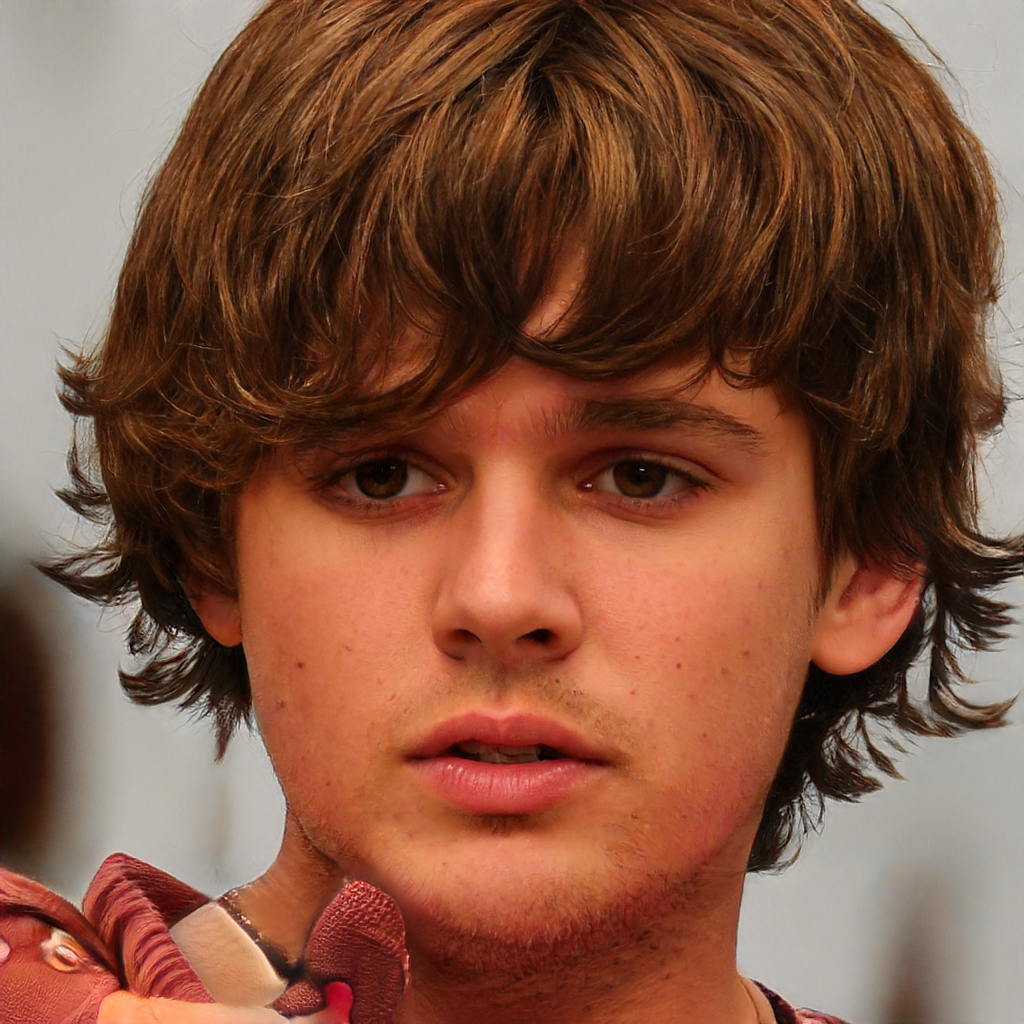
Gender: Male